Scott Brown (footballer, born June 1985)

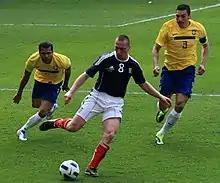
Brown (number 8) playing for Scotland against Brazil in March 2011

Brown was a regular in the Scotland national under-21 football team managed by Rainer Bonhof, who recommended Brown to contacts in his native Germany. Brown made his debut for Scotland as a 74th-minute substitute for Garry O'Connor in a 1–1 friendly home draw against the United States on 12 November 2005. Scotland manager Walter Smith, who had picked a team featuring eight players under 23 years old, said that Brown performed well and described him as a "chirpy lad". Brown was then put back into the under-21 squad, but he was added to the full squad in September 2006 for the match with Lithuania. Brown was selected for the full squad for the UEFA Euro 2008 qualifying matches against France and Ukraine in October 2006, but was not used in either game.